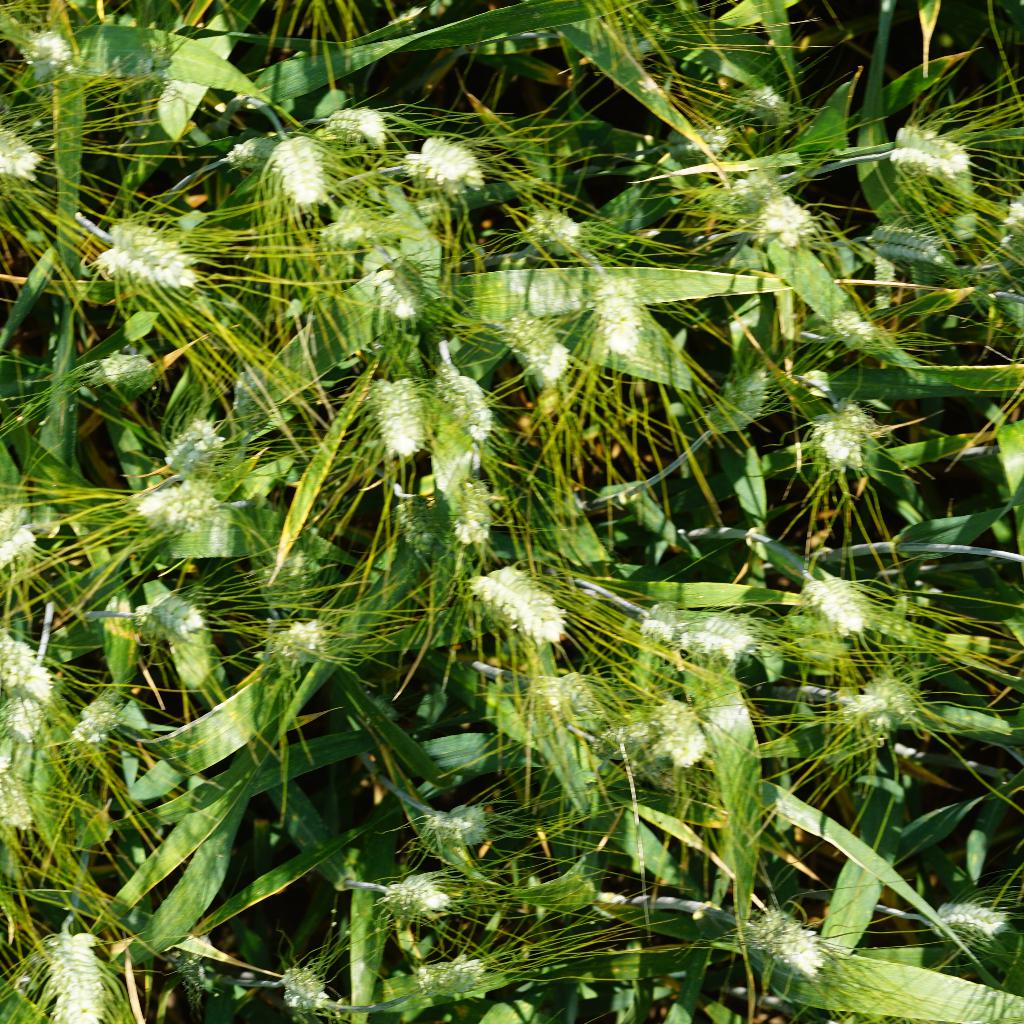
Country: France
Location: Gréoux
Wheat development stage: Filling